Yucca Mountain nuclear waste repository

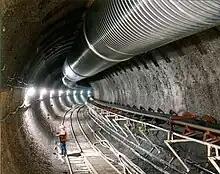
A tunnel inside the Exploratory Studies Facility.

The EPA established its Yucca Mountain standards in June 2001. The storage standard set a dose limit of 15 millirem per year for the public outside the Yucca Mountain site. The disposal standards consisted of three components: an individual dose standard, a standard evaluating the impacts of human intrusion into the repository, and a groundwater protection standard. The individual-protection and human intrusion standards set a limit of 15 millirem per year to a reasonably maximally exposed individual, who would be among the most highly exposed members of the public.